Gjin Bua Shpata

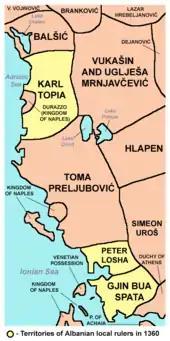
Map detail of magnate provinces in 1360.

Gjin Bua Shpata (sometimes anglicized as "John Spata") ( 1358 – 29 October 1399) was an Albanian ruler of the despotate of Arta in Western Greece with the title of Despot. Together with Pjetër Losha, he led raids into Epirus, Acarnania and Aetolia in 1358. He was recognized as Despot by the titular Eastern Roman Emperor in the early 1360s and ruled Aetolia (1360s–?), Angelokastron (?–1399), Naupactus (1378–1399), and Arta (1370s–1399). He was born sometime in the first half of the 14th century in Epirus, as his father was a ruler in the region.